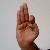
The image shows a hand gesture representing the letter 'F' in Indian Sign Language.